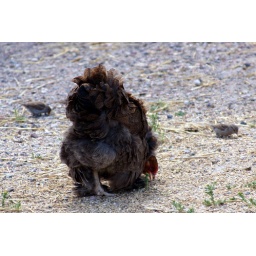
A very feathered hen in Haltiala Farm, Helsinki.